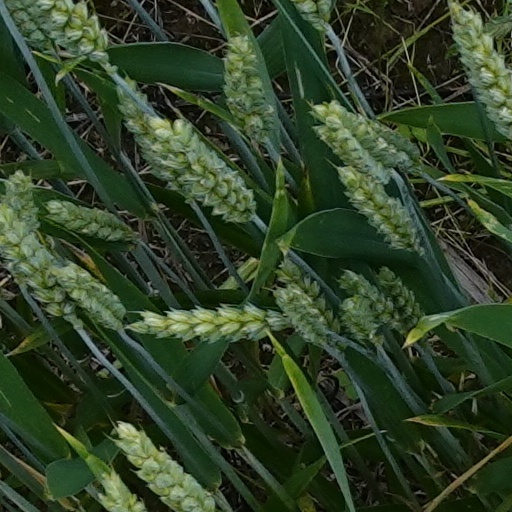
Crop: wheat